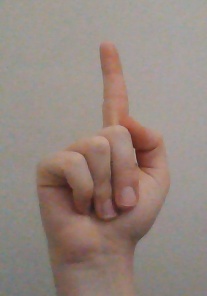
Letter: bb